Describe the emotion expressed in this image:  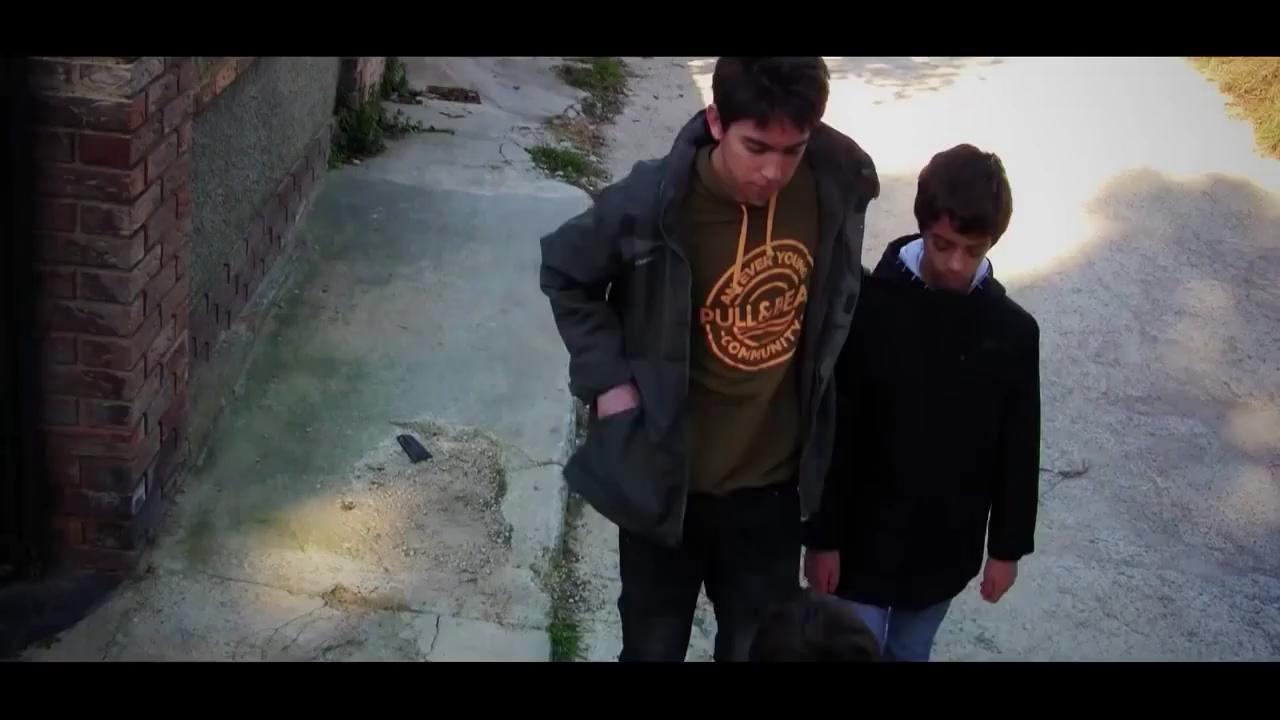
This person displays Suffering, valence and arousal with low intensity.